Porsche 934/5

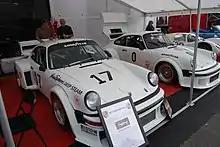
934/5

The creation of this car has been made possible by a change in rules. In the 1977, the IMSA had implemented a rule that allowed Porsche racers to add a single turbocharger to their cars, to increase their competitiveness versus the rival race cars which featured more horsepowers. As a result, a 3 Liter Flat-six engine (also referred as the boxer engine), fitted with a single KKK turbocharger, that could generate 590 bhp, and go 0 to 60 in 5.6 seconds was created for the 934/5 . The car also sported huge rear wheels, which made it a tough job to drive the car correctly, especially at high speeds.